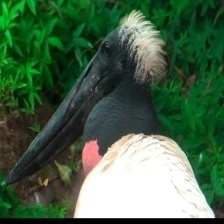
Species: JABIRU
Scientific name: JABIRU MYCTERIA
ImageNet parent category: white_stork